34th Bomb Squadron

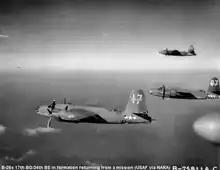
34th Bombardment Squadron Martin B-26 Marauders returning from a mission, about 1943

Planning for a retaliatory bombing raid on Japan began in December 1941, and twenty-four B-25Bs were diverted from the 17th Bombardment Group, which was the only B-25 unit in the Air Corps, and volunteers from its four squadrons, including the 34th, were recruited, the crews being told only that this was a secret and dangerous mission. The volunteers trained at Eglin Field, Florida. Upon completion of training, they left Eglin for McClellan Field, California for final modifications to the B-25s before moving to Naval Air Station Alameda, where the bombers were loaded on the for the raid.